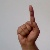
The image shows a hand gesture representing the letter 'D' in Indian Sign Language.